Laureus World Sports Awards

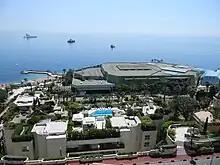
The ceremony has been held at the Grimaldi Forum in Monaco on three occasions.

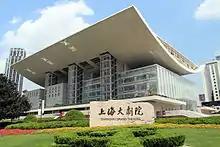
The 2015 ceremony took place at the Shanghai Grand Theatre, China.

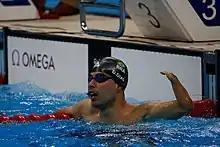
Daniel Dias has won the Sportsperson with a Disability of the Year Award three times.

The Best Sporting Moment Award, inaugurated in 2017, and voted for by the public, was won by the FC Barcelona under-12 ("Infantil-B") side for their sportsmanship in consoling a defeated opposition team. The 2018 award was won by fans of the Iowa Hawkeyes football team, who at the end of the first quarter of each home game turn toward the children's hospital that overlooks the playing field and wave to patients watching the game. For the 2020 ceremony, the Best Sporting Moment was drawn from the previous two decades and voted for by the general public. Referred to as the "Laureus Sporting Moment Award (2000–2020)", it was won by Indian cricketer Sachin Tendulkar. In 2021, Chris Nikic was presented with the Best Sporting Moment award.